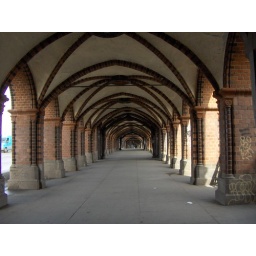
bridge over the river spree, berlin